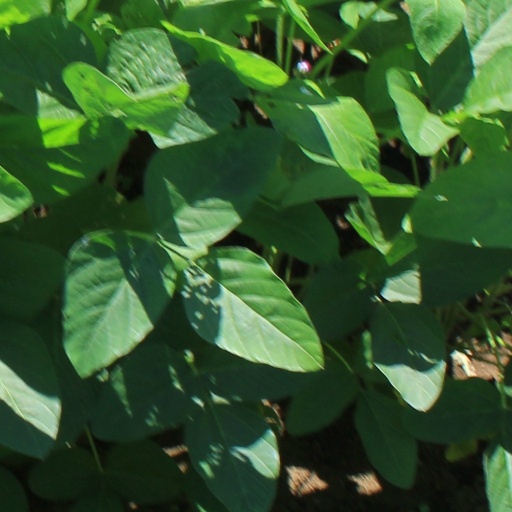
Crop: soybean